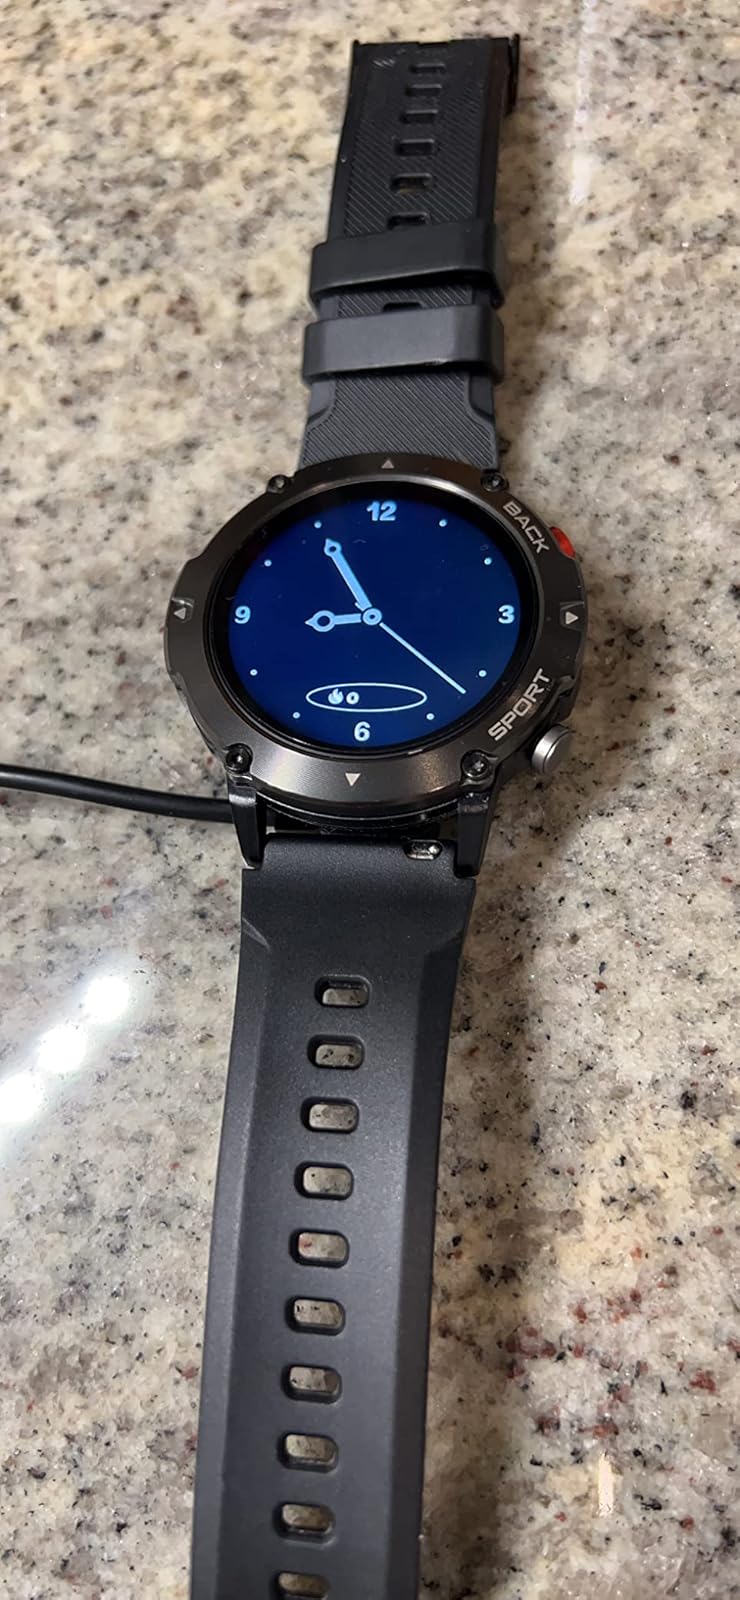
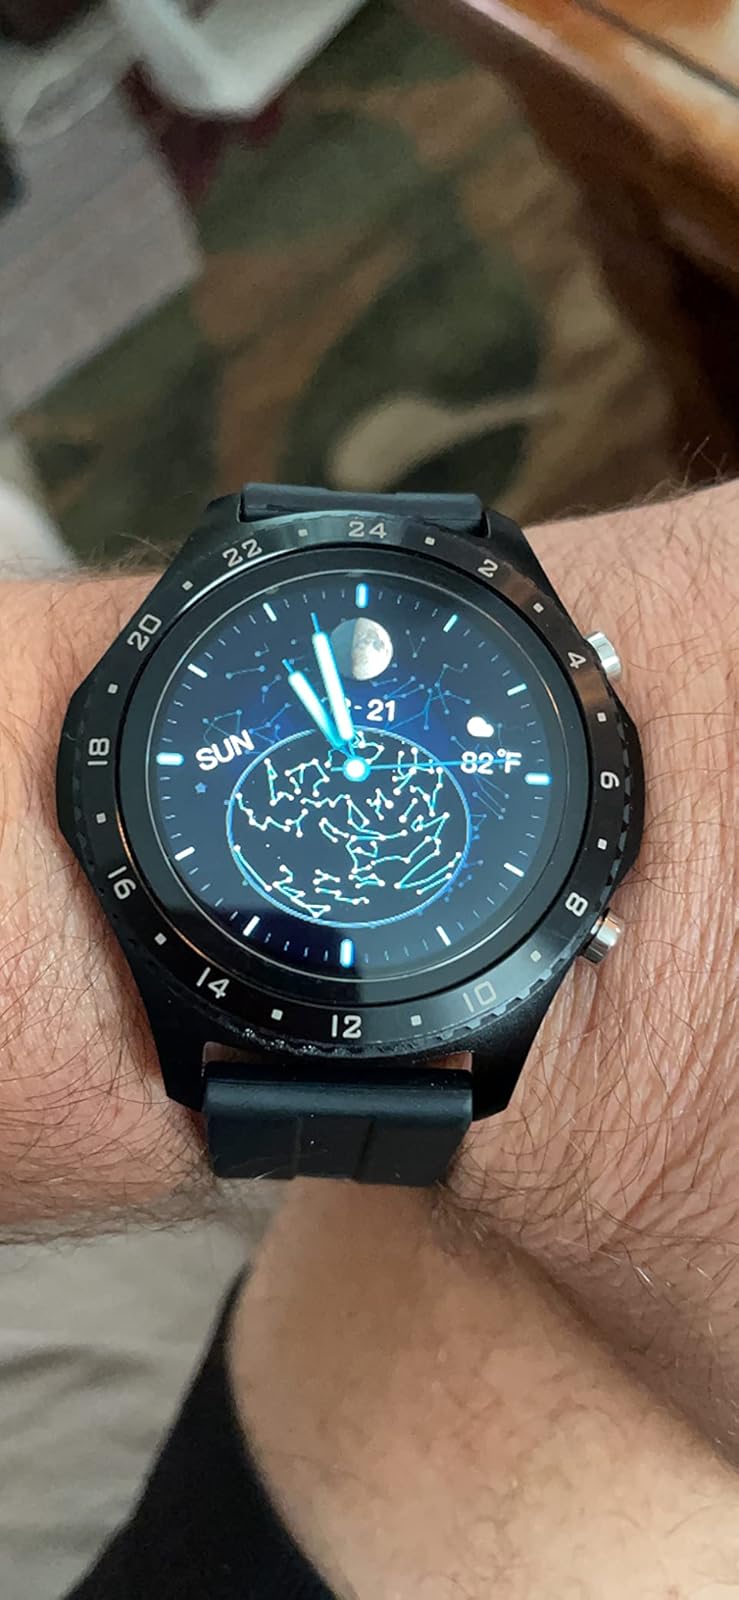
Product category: smartwatch
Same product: no